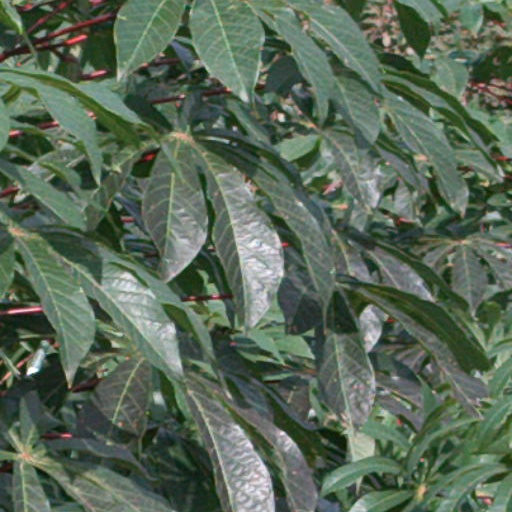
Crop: cassava